Mont Lassois

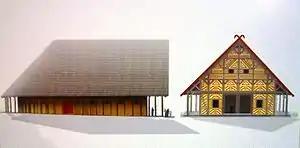
Reconstruction of the "palace" (Musée du Pays Châtillonnais)

As early as the 19th century, protohistoric tank tombs were discovered not far from there in Sainte-Colombe-sur-Seine. One of them yielded a large bronze lebes of Etruscan or Anatolian origin which are preserved in the Musée du Pays Châtillonnais, and another a set of gold jewelry, bracelets and earrings, preserved in the National Archaeological Museum in Saint-Germain-en-Laye. From 1930 onwards, excavations of the middle and lower parts of the mountain by Jean Lagorgette, assisted by Maurice Moisson, allowed the collection of Gallo-Roman material. These excavations were resumed after the war. In January 1953, in a loop of the Seine at the foot of the mount, the discovery of the vase and the princely tomb of Vix by Maurice Moisson and René Joffroy renewed interest in the archaeological potential of the site.